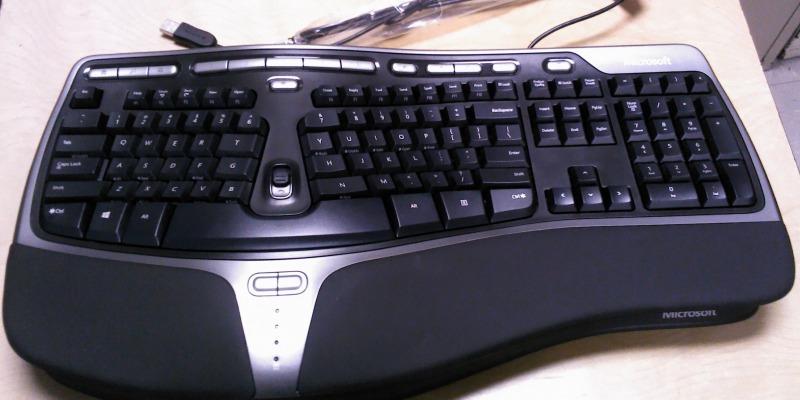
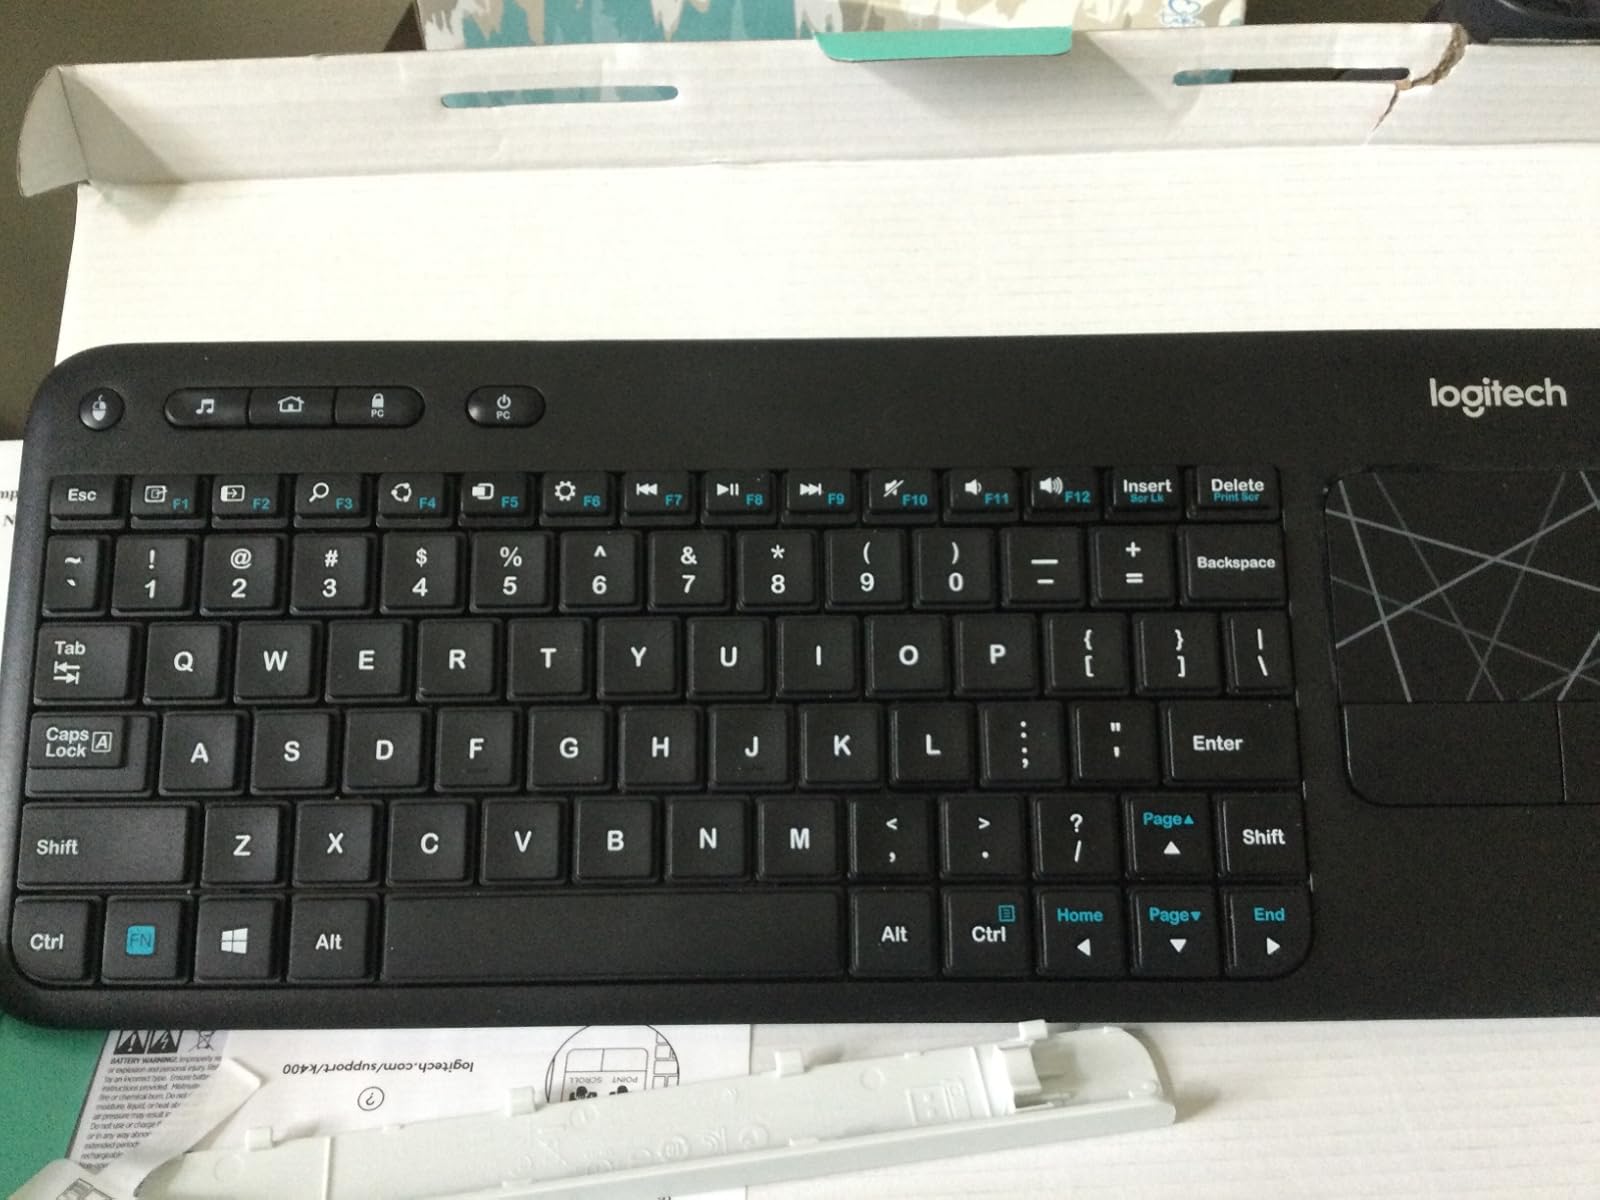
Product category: keyboard
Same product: no